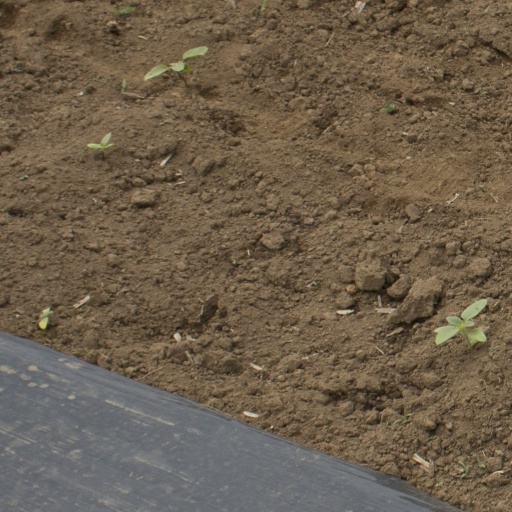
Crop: Jerusalem artichoke